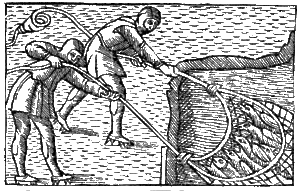
Skånemarkedet
Olaus Magnus: Sildefiskeri (1555)
Sildemarkedet ved Skanør og Falsterbo i Skåne var i middelalderen Danmarks største indkomstkilde efter Øresundstolden. Det sydvestligste Skåne var i flere århundreder i merkantil henseende det vigtigste sted i Danmark. Der blev betalt skat af saltet til konserveringen. Det kom fra Lüneburg og blev leveret af hansekøbmændene fra Lübeck.